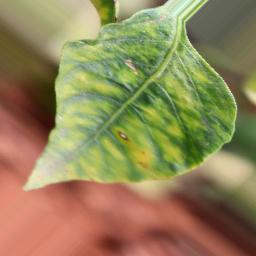
Label: nutritional